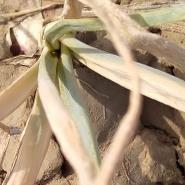
Crop: Onion
Condition: alternaria-d